Intercom

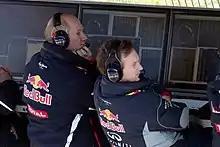
Intercom used for team and driver communication in Formula One

Portable intercoms are commonly used by special event production crews and professional sports teams. Performing arts venues such as theaters and concert halls often have a combination of permanently mounted and portable intercom elements. Motorsports race tracks often have both portable and permanent intercom stations mounted at critical points around the racecourse for use by race officials and emergency medical technicians.